Wrestle Kingdom 12

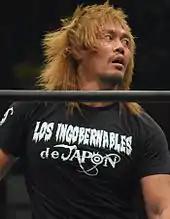
Tetsuya Naito, the winner of the 2017 G1 Climax and the number one contender to the IWGP Heavyweight Championship

Wrestle Kingdom 12 was main evented by Kazuchika Okada defending the IWGP Heavyweight Championship against Tetsuya Naito. The storyline behind the match dates back to 2013, when Naito won the G1 Climax tournament to earn a shot at Okada and the IWGP Heavyweight Championship at Wrestle Kingdom 8 on January 4, 2014. However, at that time, Naito, despite being a clean cut babyface, was disliked by NJPW fans, which led to the company changing their course of action, announcing a fan vote to determine whether the match between Okada and Naito or an IWGP Intercontinental Championship match between Shinsuke Nakamura and Hiroshi Tanahashi would main event Wrestle Kingdom 8. Nakamura and Tanahashi won the vote, resulting in Okada and Naito losing their main event spot. Okada went on to defeat Naito in the match to retain the title. In the summer of 2015, Naito traveled to Mexico to work for the Consejo Mundial de Lucha Libre (CMLL) promotion, where he joined the villainous "Los Ingobernables" stable. Upon his return to NJPW, Naito, using the NJPW fans' rejection of him as a catalyst, completely reinvented his character, eventually leading to him forming the "Los Ingobernables de Japón" stable. Despite now being a villain, fans eventually started getting behind Naito with "Los Ingobernables de Japón" merchandise becoming NJPW's top seller. When Naito defeated Okada at Invasion Attack 2016 on April 10 to win the IWGP Heavyweight Championship for the first time, he had the crowd solidly behind him. Naito eventually went on to lose the title back to Okada on June 19, 2016, at Dominion 6.19 in Osaka-jo Hall.